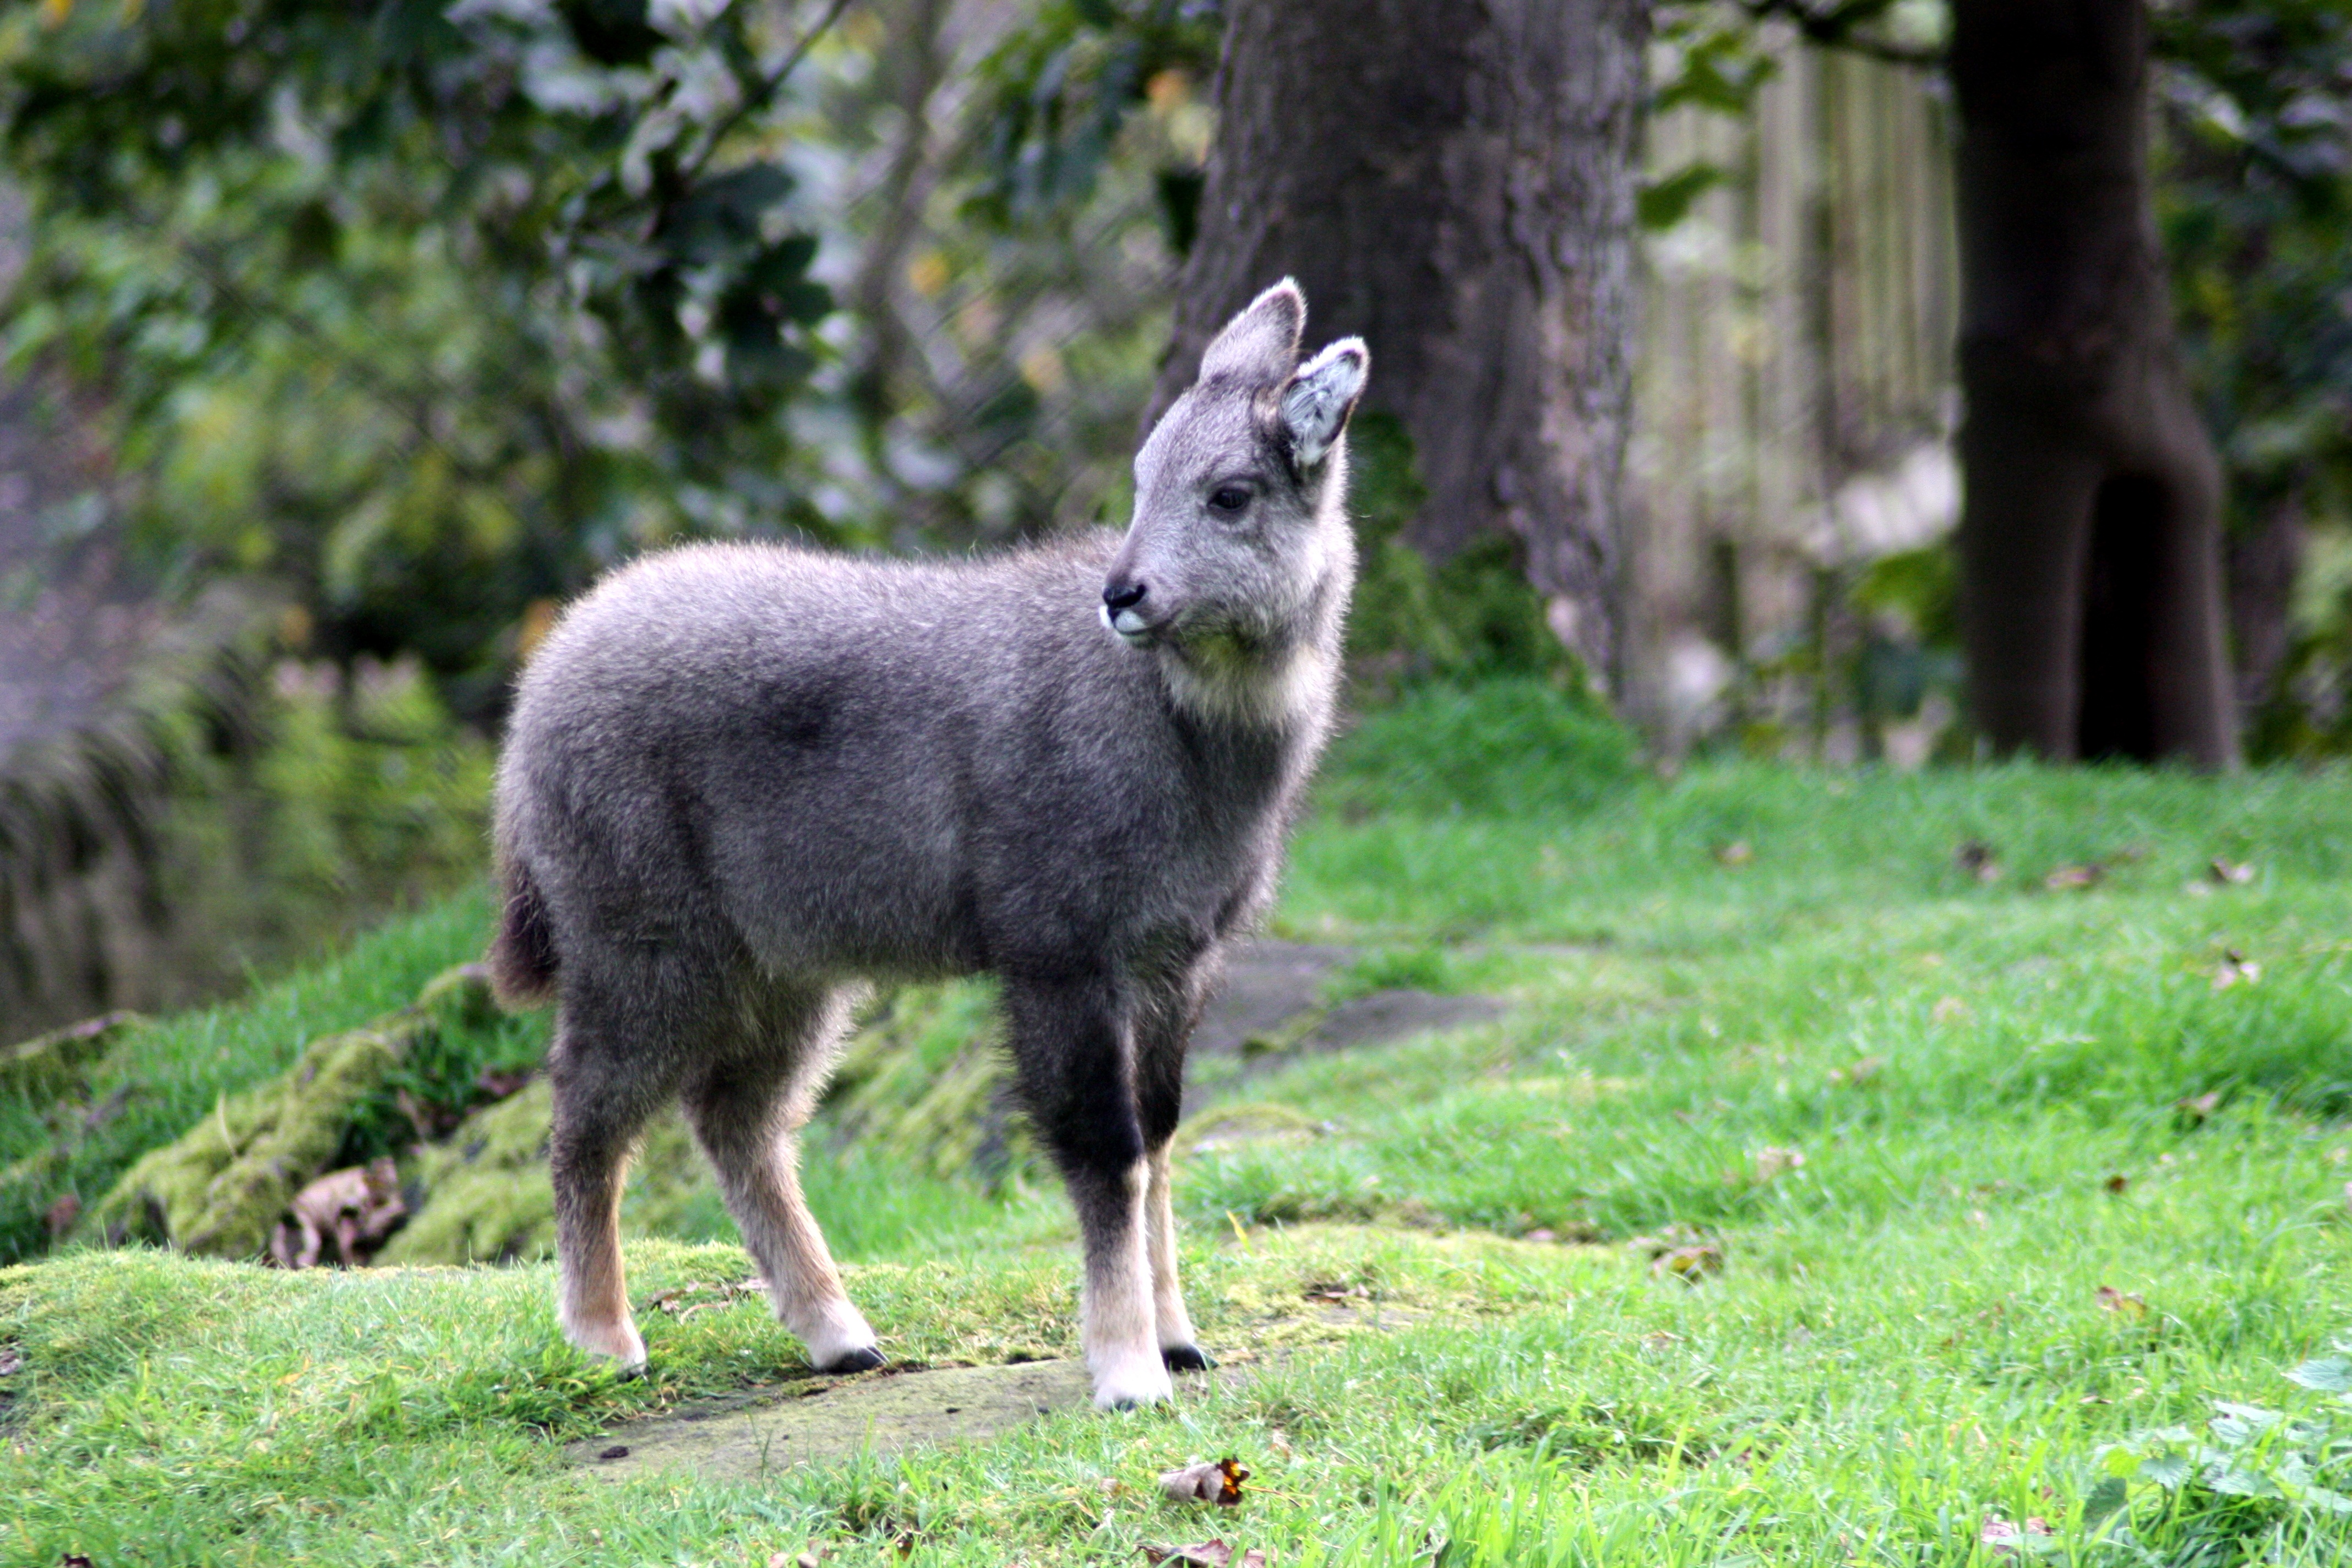
nature, grass, outdoor, field, animal, wildlife, zoo, fur, young, sheep, mammal, fauna, vertebrate, quadruped